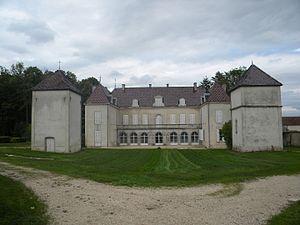
Collonges-lès-Bévy est une commune française située dans le département de la Côte-d'Or en région Bourgogne-Franche-Comté.